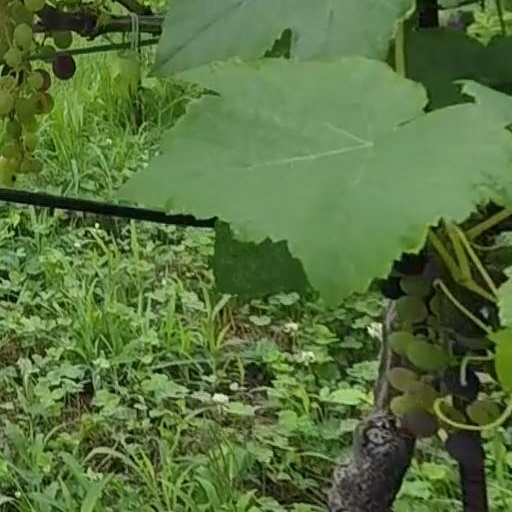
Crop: grape